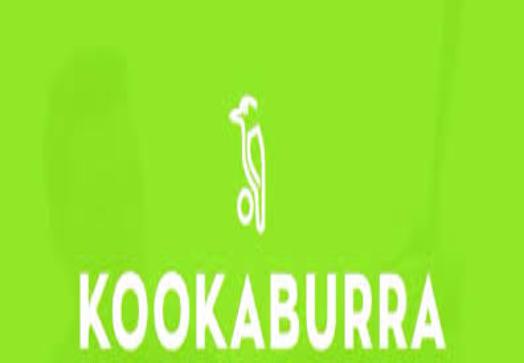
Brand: kookaburra
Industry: Clothes